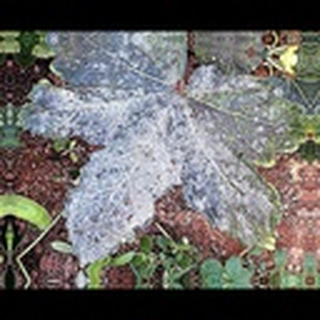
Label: cotton_powdery_mildew